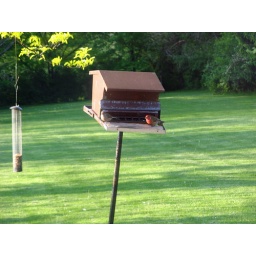
A male and female house wren in the later afternoon...the light is interesting.